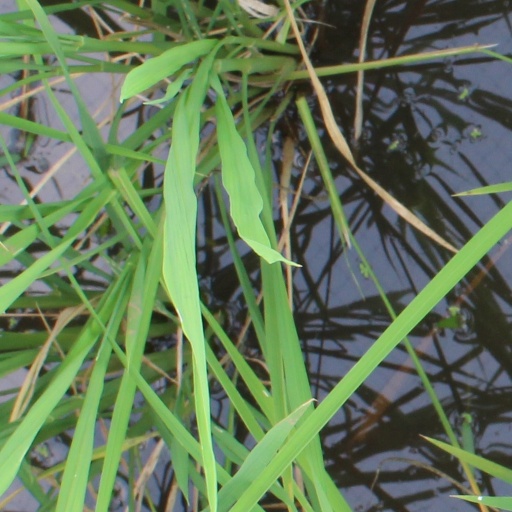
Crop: rice